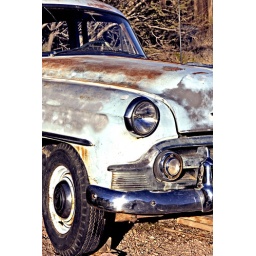
HDR. old rusty car sitting in the Mojave Desert, in El Dorado Canyon, Nevada